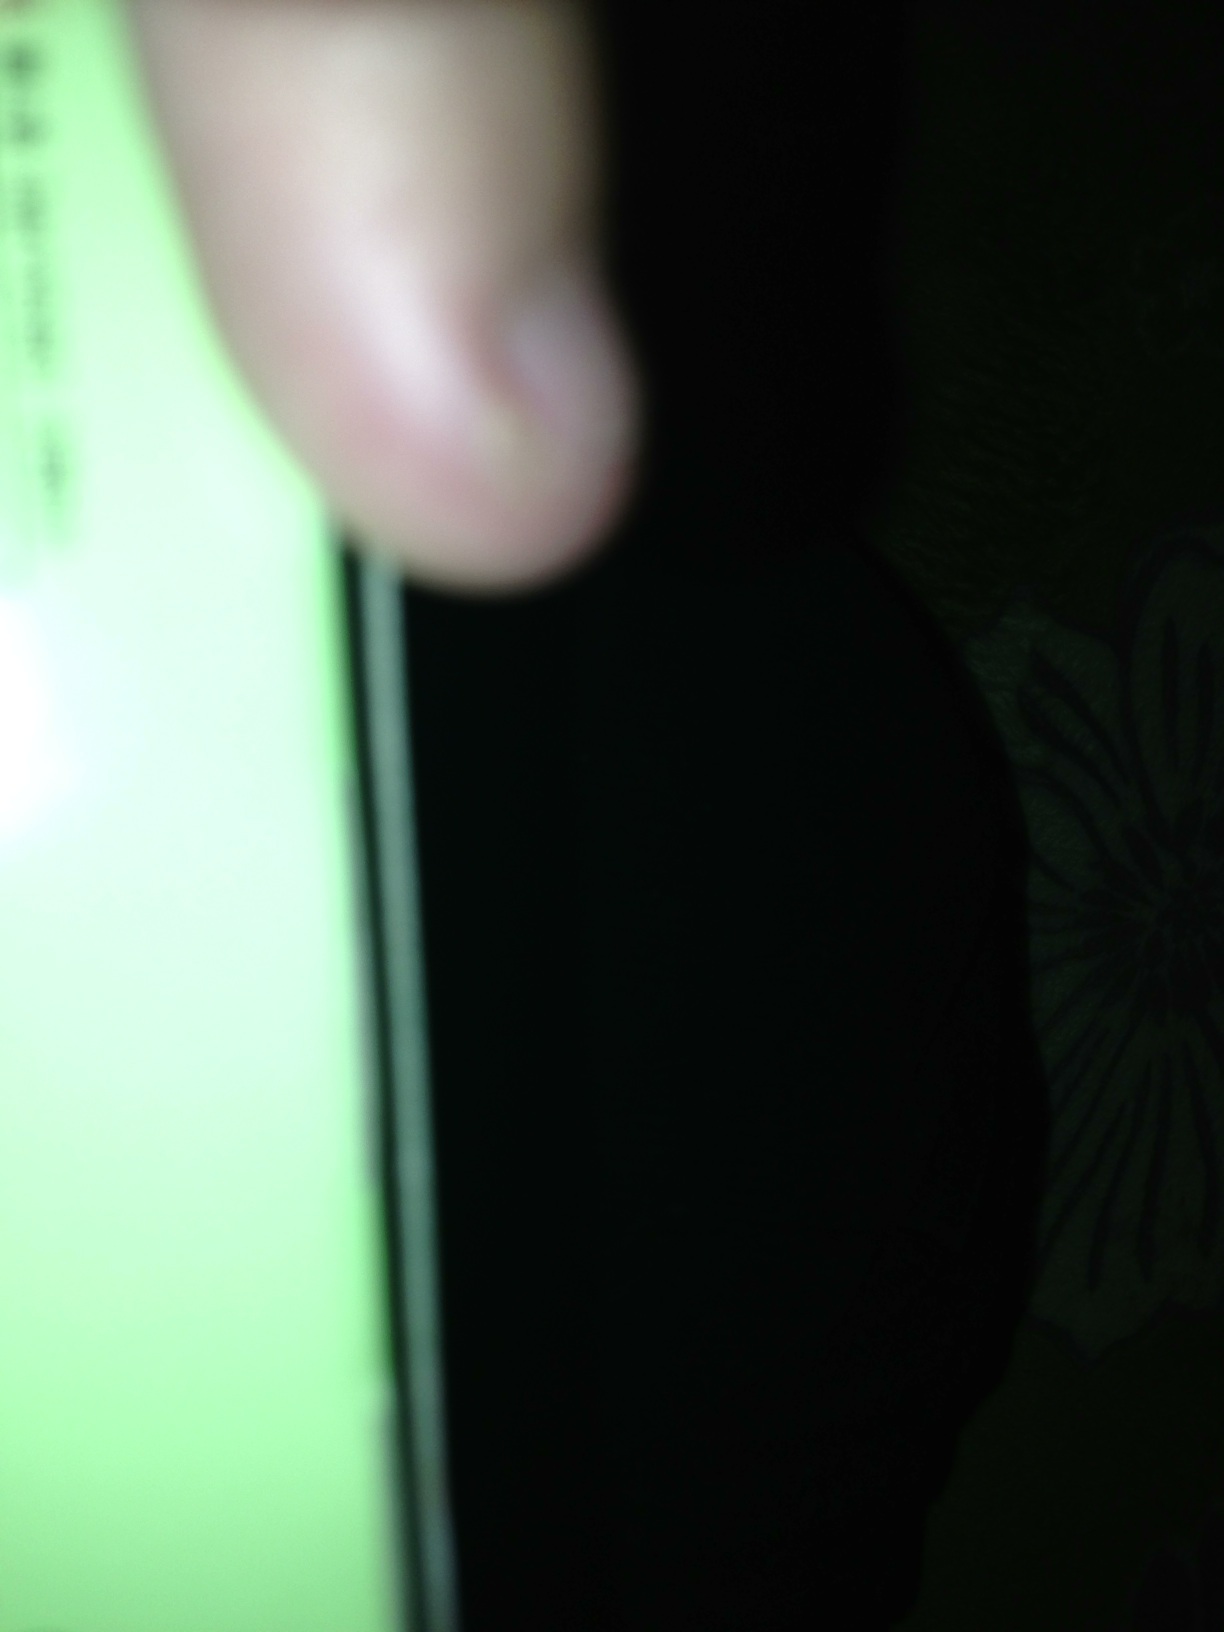Question: What is this box, what is this I know its a teabag but does it say what kind it is?
Answer: unanswerable